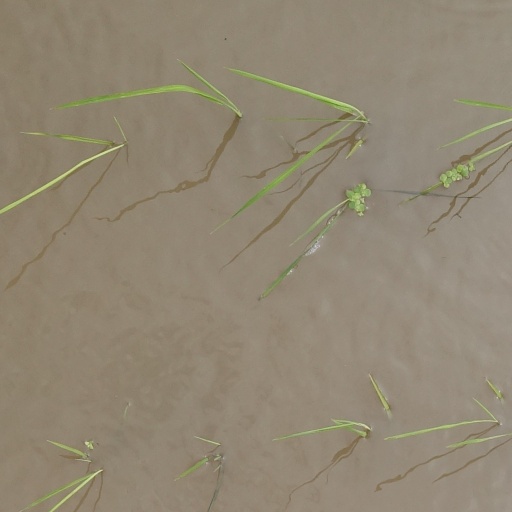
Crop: rice